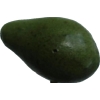
Label: green_avocado